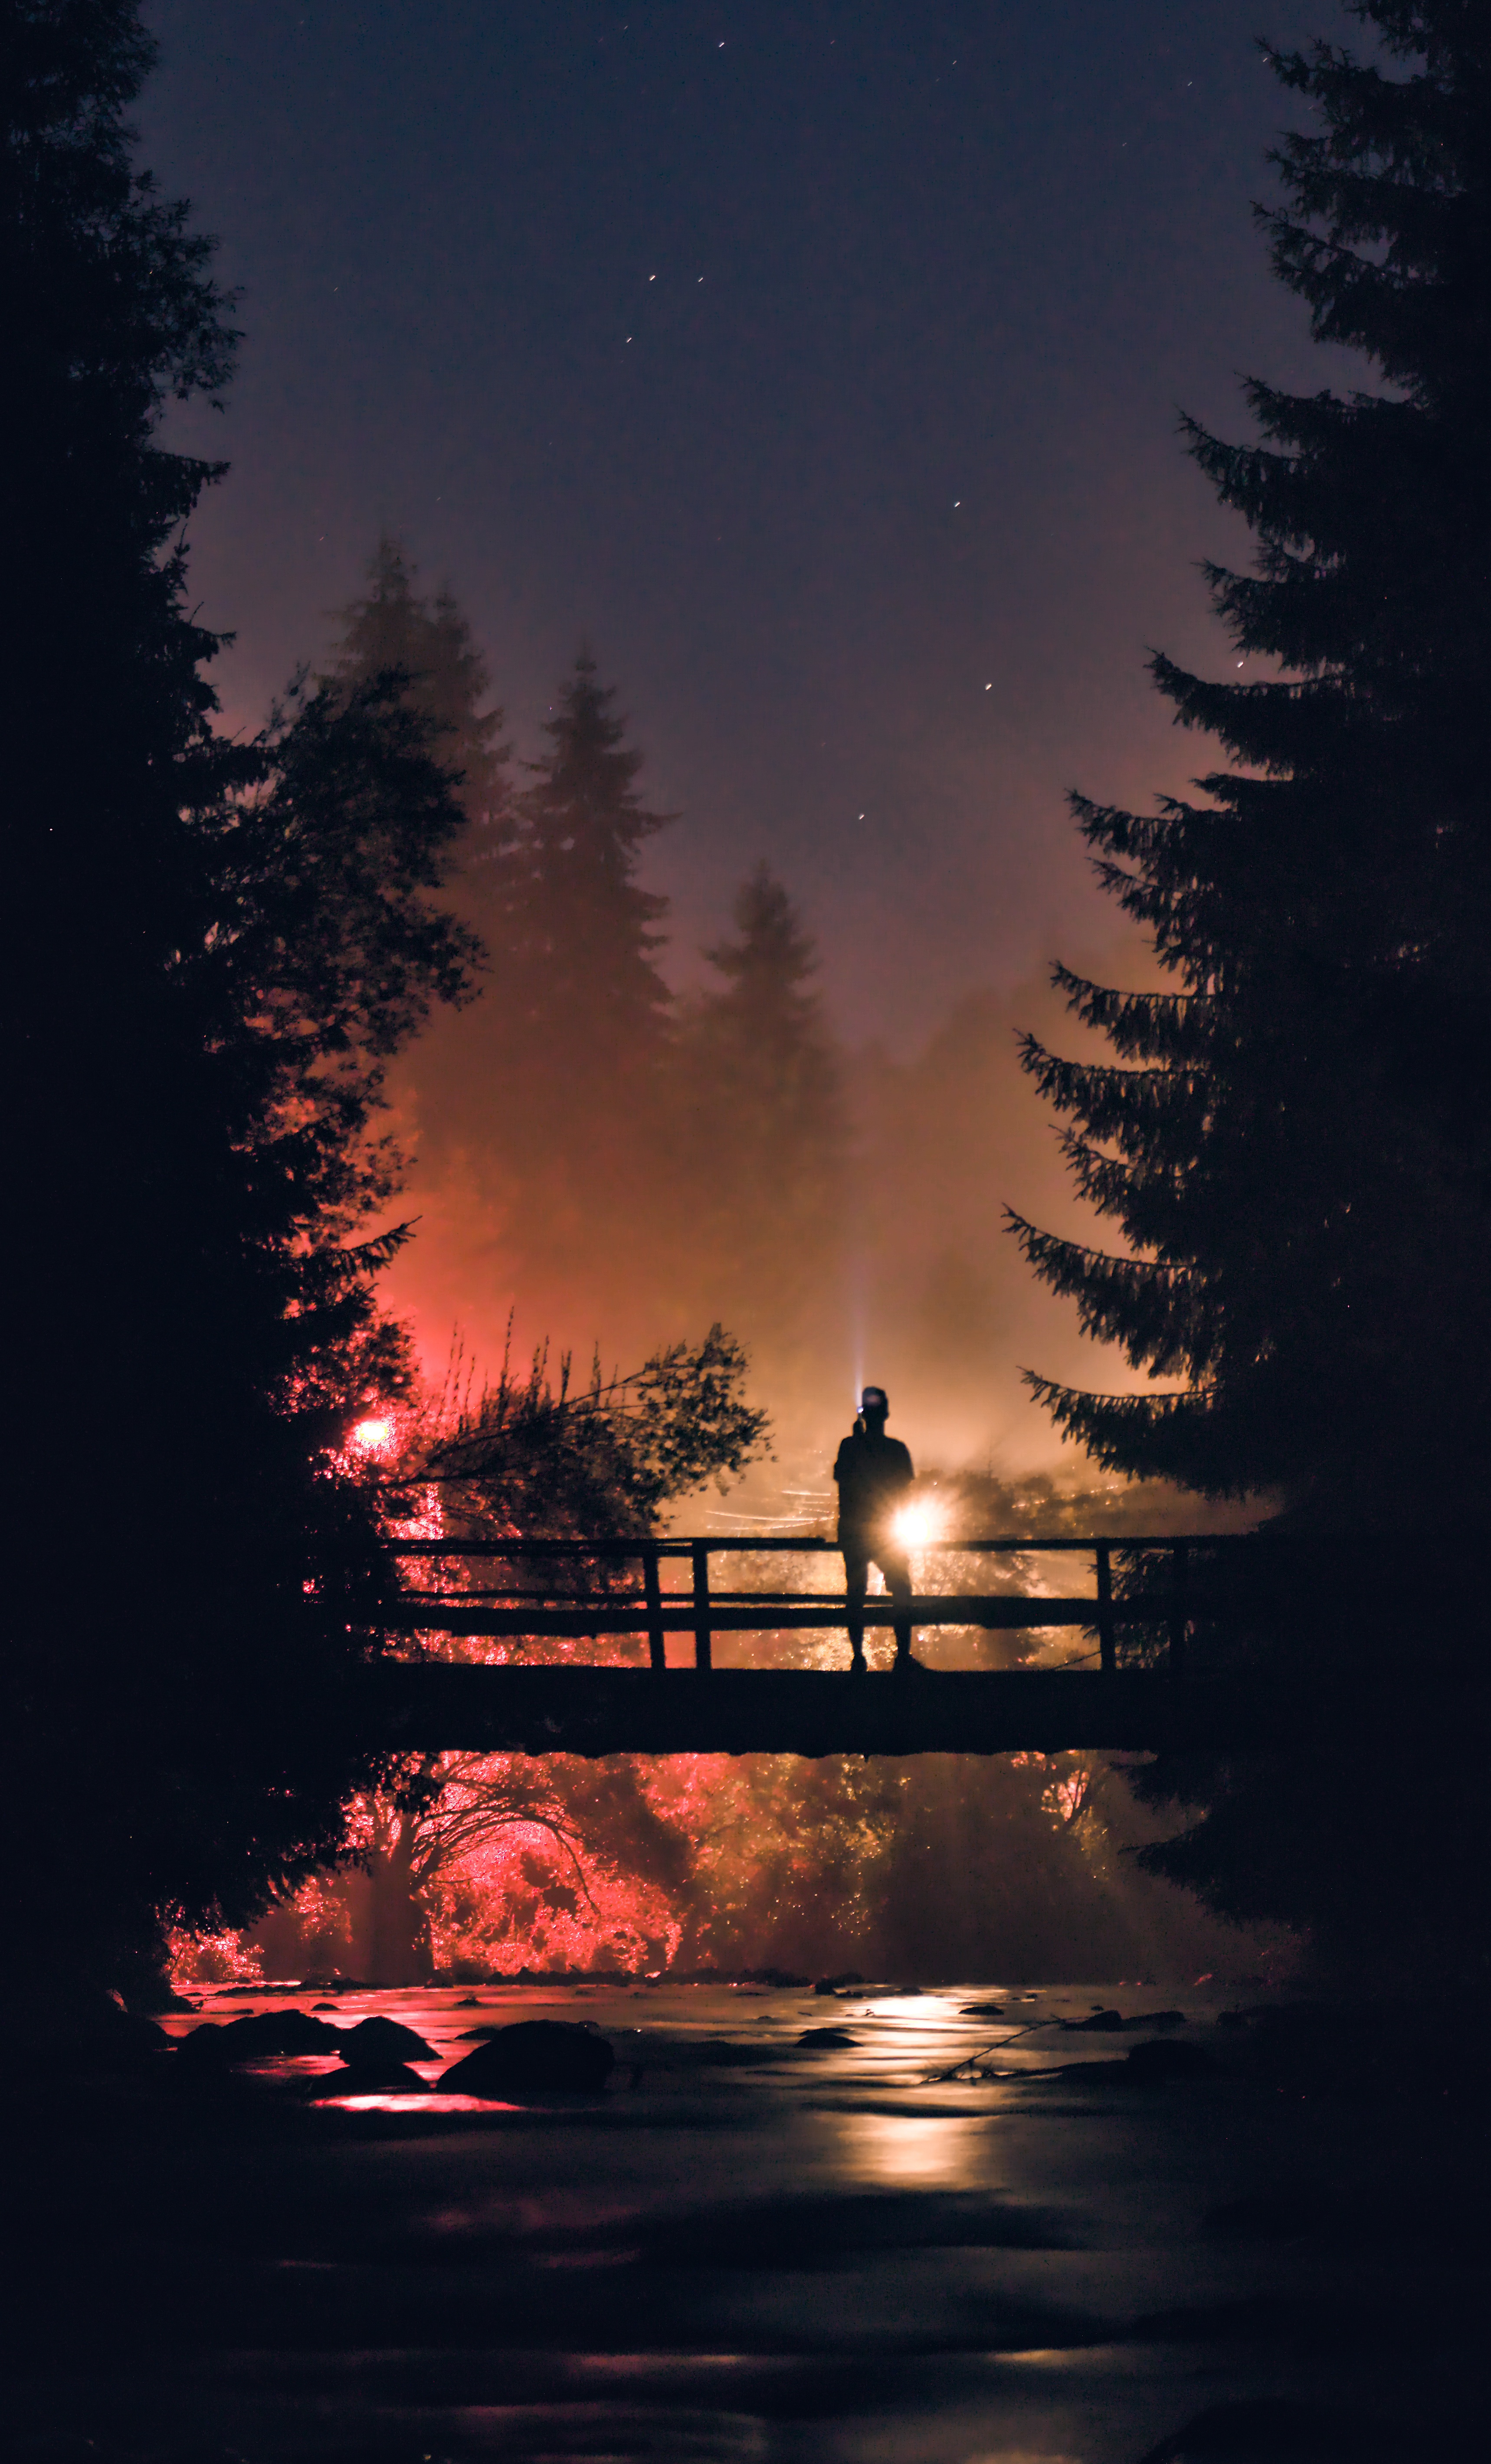
natural, cloud, sky, atmosphere, plant, nature, natural landscape, water, afterglow, lighting, tree, larch, dusk, atmospheric phenomenon, sunrise, sunset, biome, evergreen, woody plant, landscape, red, horizon, midnight, Tints and shades, darkness, forest, astronomical object, red sky at morning, freezing, calm, winter, dawn, evening, spruce fir forest, heat, conifer, event, house, reflection, night, star, tropical and subtropical coniferous forests, lake, fence, moonlight, silhouette, Northern hardwood forest, fir, pine, temperate coniferous forest, pine family, spruce